Trijn van Leemput

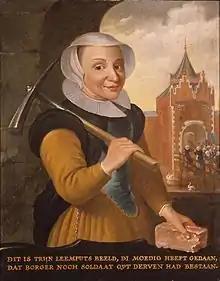
Painting of Trijn van Leemput. Anonymous, c. 1650

Trijn van Leemput (c. 1530–1607) was a Dutch heroine of the Eighty Years' War against Spain. According to local legend in Utrecht, she led a large group of women on May 2, 1577, to the castle of Vredenburg and gave the signal to begin demolishing the castle.